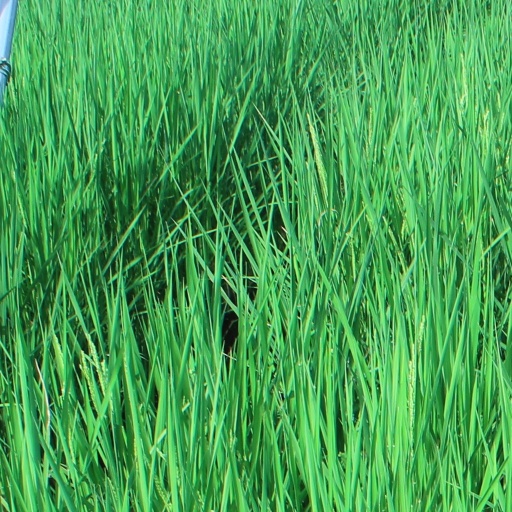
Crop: rice